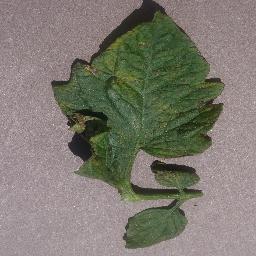
Label: Tomato___Septoria_leaf_spot